Anton E. Hanson House

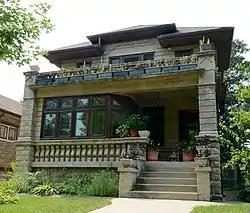

The Anton E. Hanson House is a historic house at 7610 S. Ridgeland Avenue in the South Shore neighborhood of Chicago, Illinois. Real estate developer Anton E. Hanson had the house built for his family in 1912. The house also allowed Hanson to test concrete block construction, an increasingly popular method that Hanson later used in two other houses. Architect Perley Hale designed the American Foursquare house. Hale's design added decorative stone features to the concrete exterior, including balustrades on the porch and balcony and a cornice below the balcony.